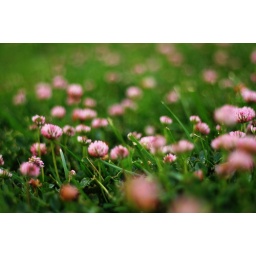
I love these little pink flowers in the grass.